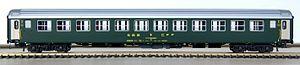
Voiture UIC-X Bm à 12 compartiments de 2ème classe
Les voitures type X ou UIC-X sont un type de voitures de chemin de fer qui a été standardisé par l'Union Internationale des Chemins de fer.
Matériel non motorisé des CFF : voiture CFF et voiture-pilote en service aux Chemins de fer fédéraux suisses.